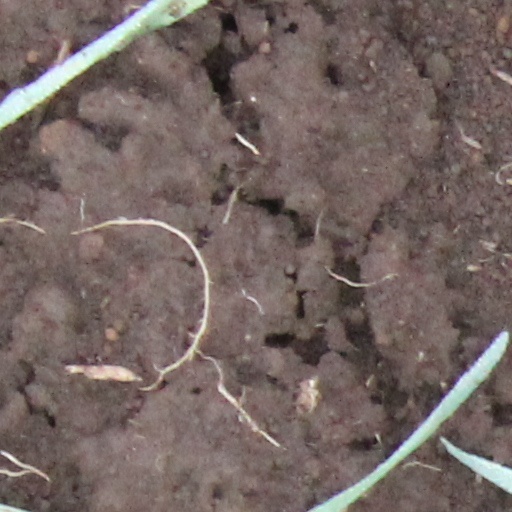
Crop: wheat